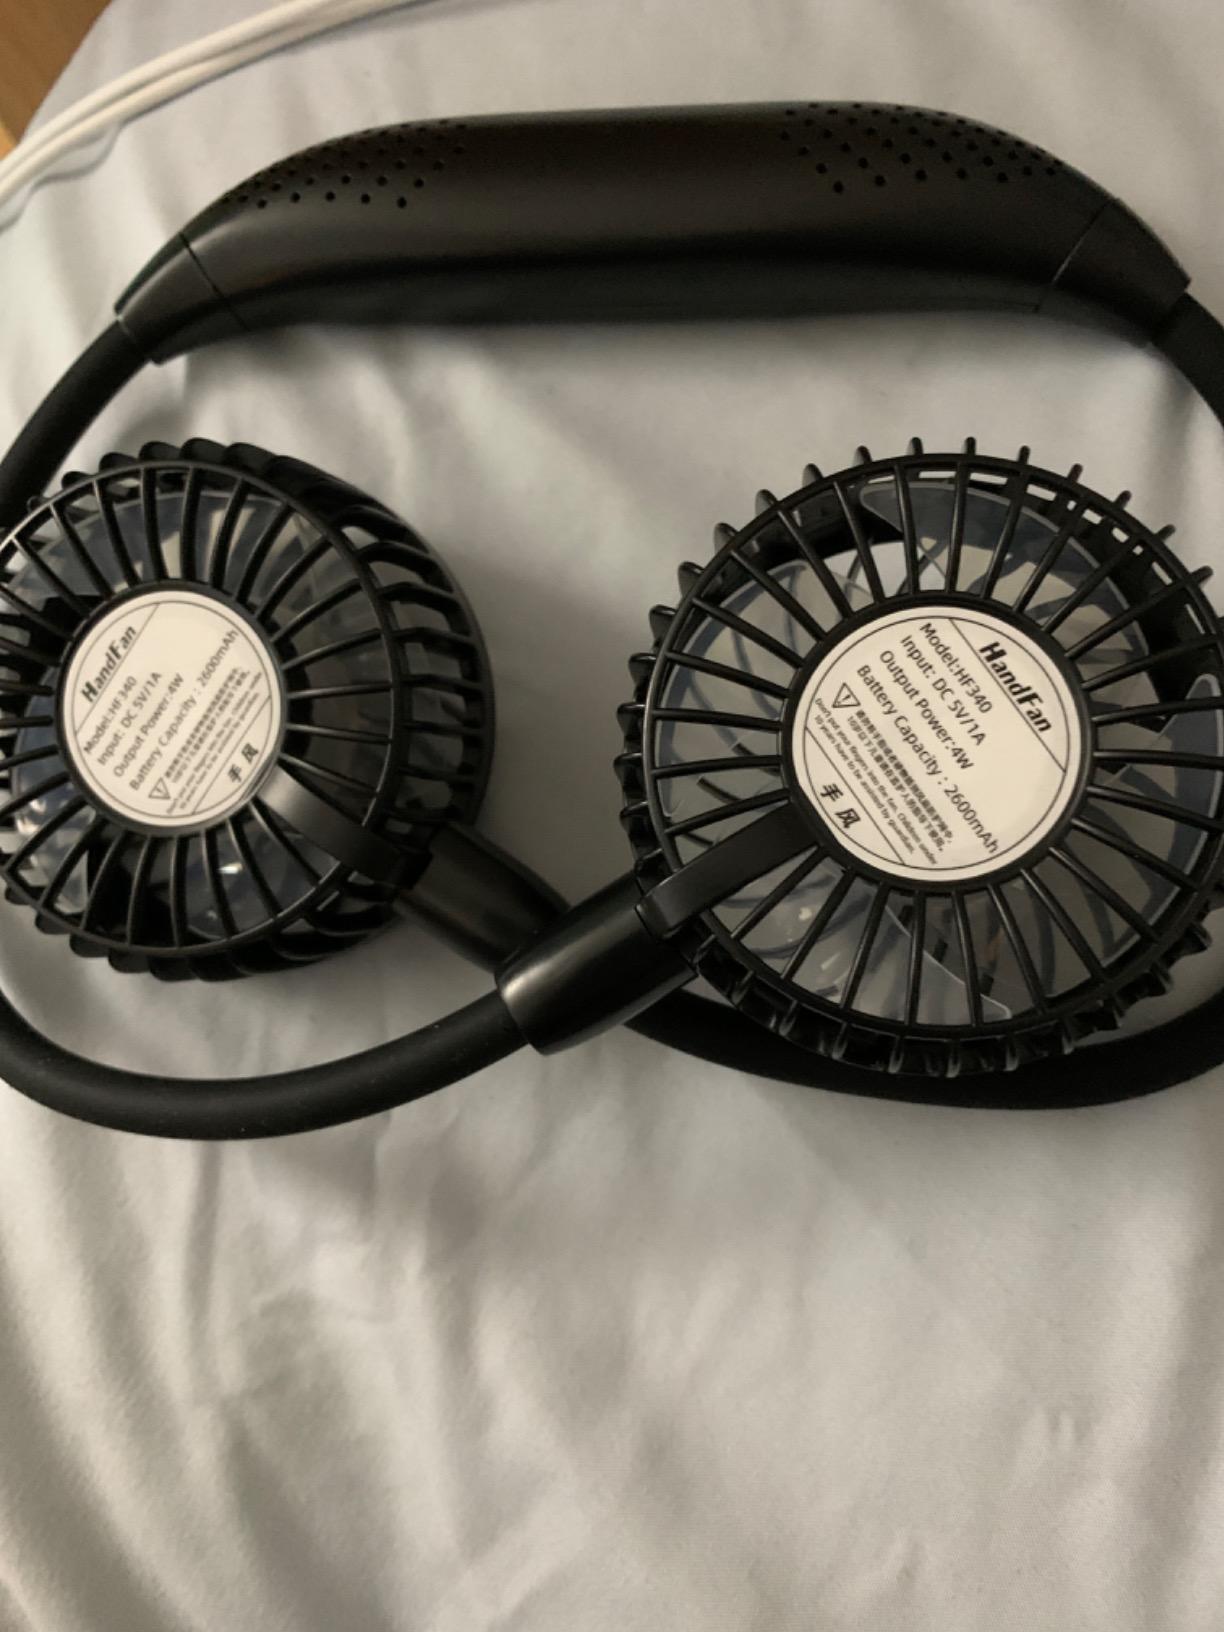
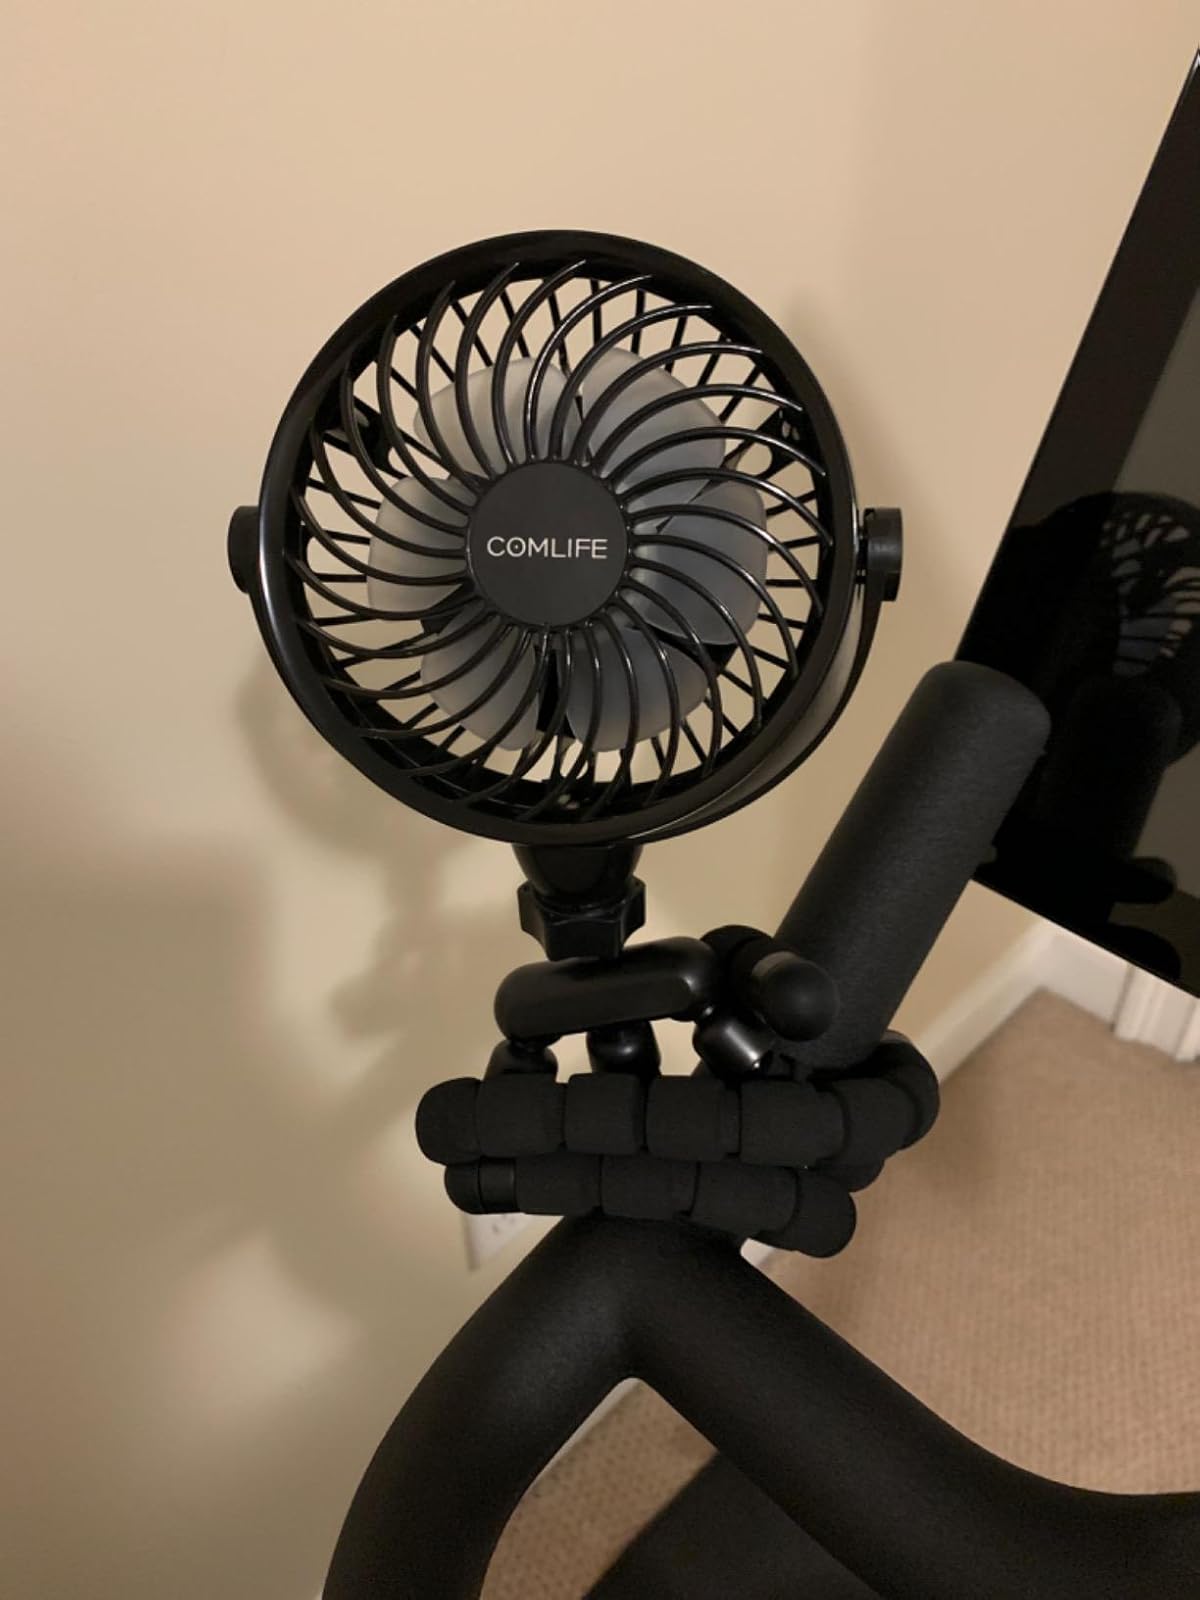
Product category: fan
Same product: no